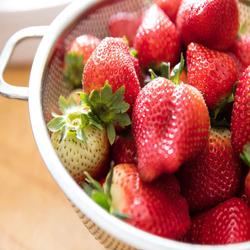
Label: Strawberry